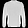
Label: Pullover